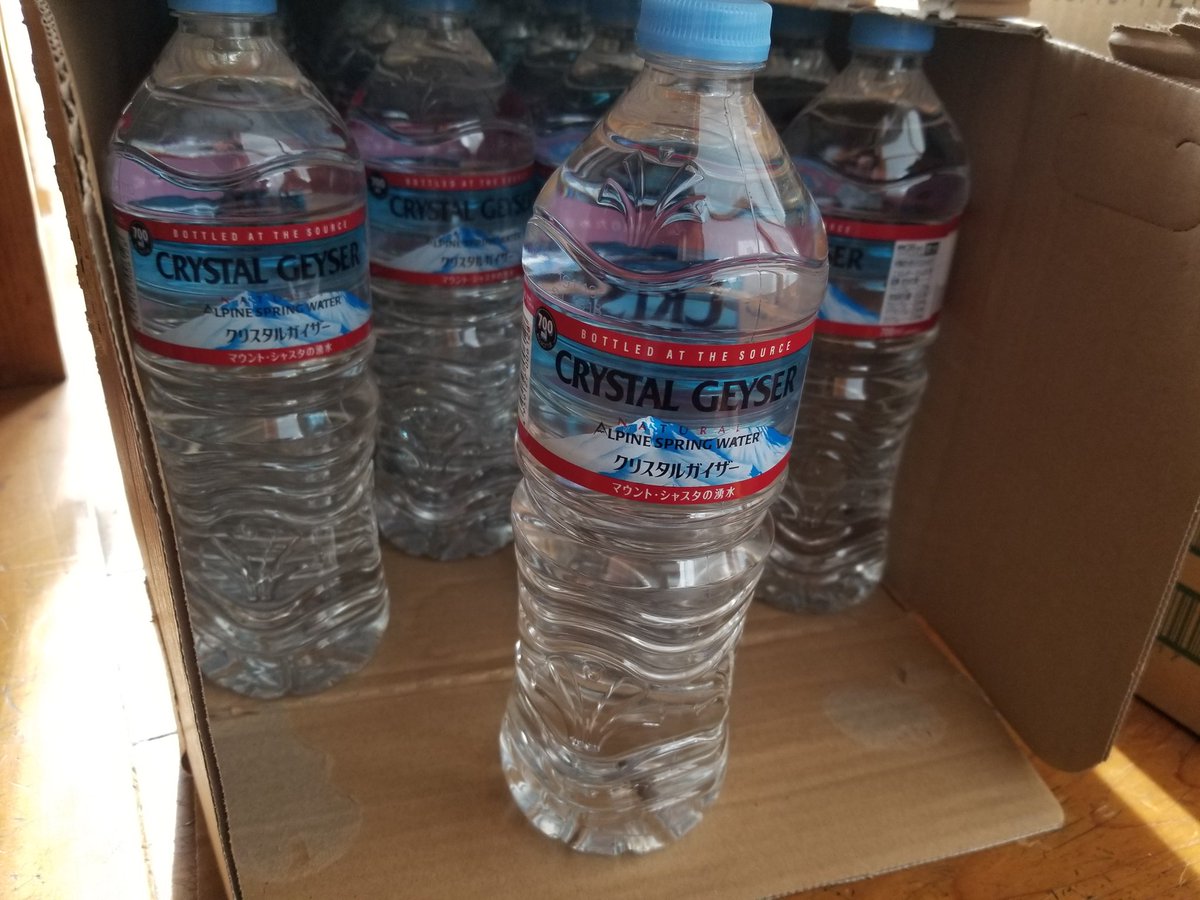
Waste category: plastic